Margalita Chakhnashvili

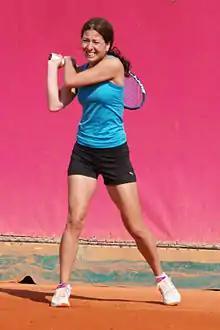
Chakhnashvili at the 2012 Open GdF Suez

Margalita "Maka" Chakhnashvili-Ranzinger (born 9 December 1982) is a Georgian former tennis player.